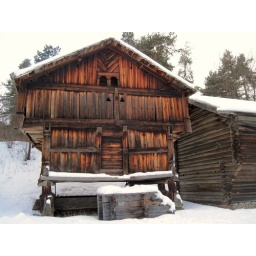
Old wooden houses in Oslo Folkemuseum